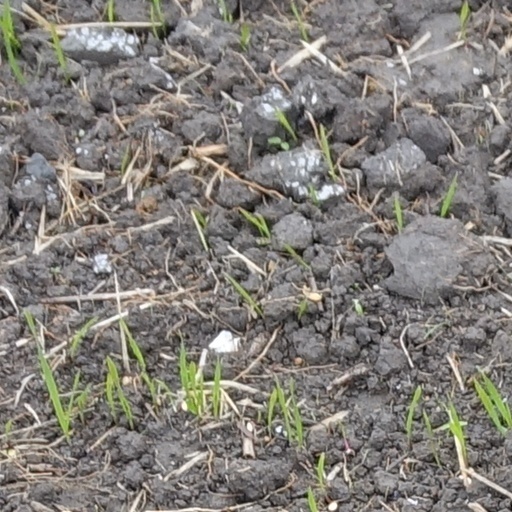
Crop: wheat